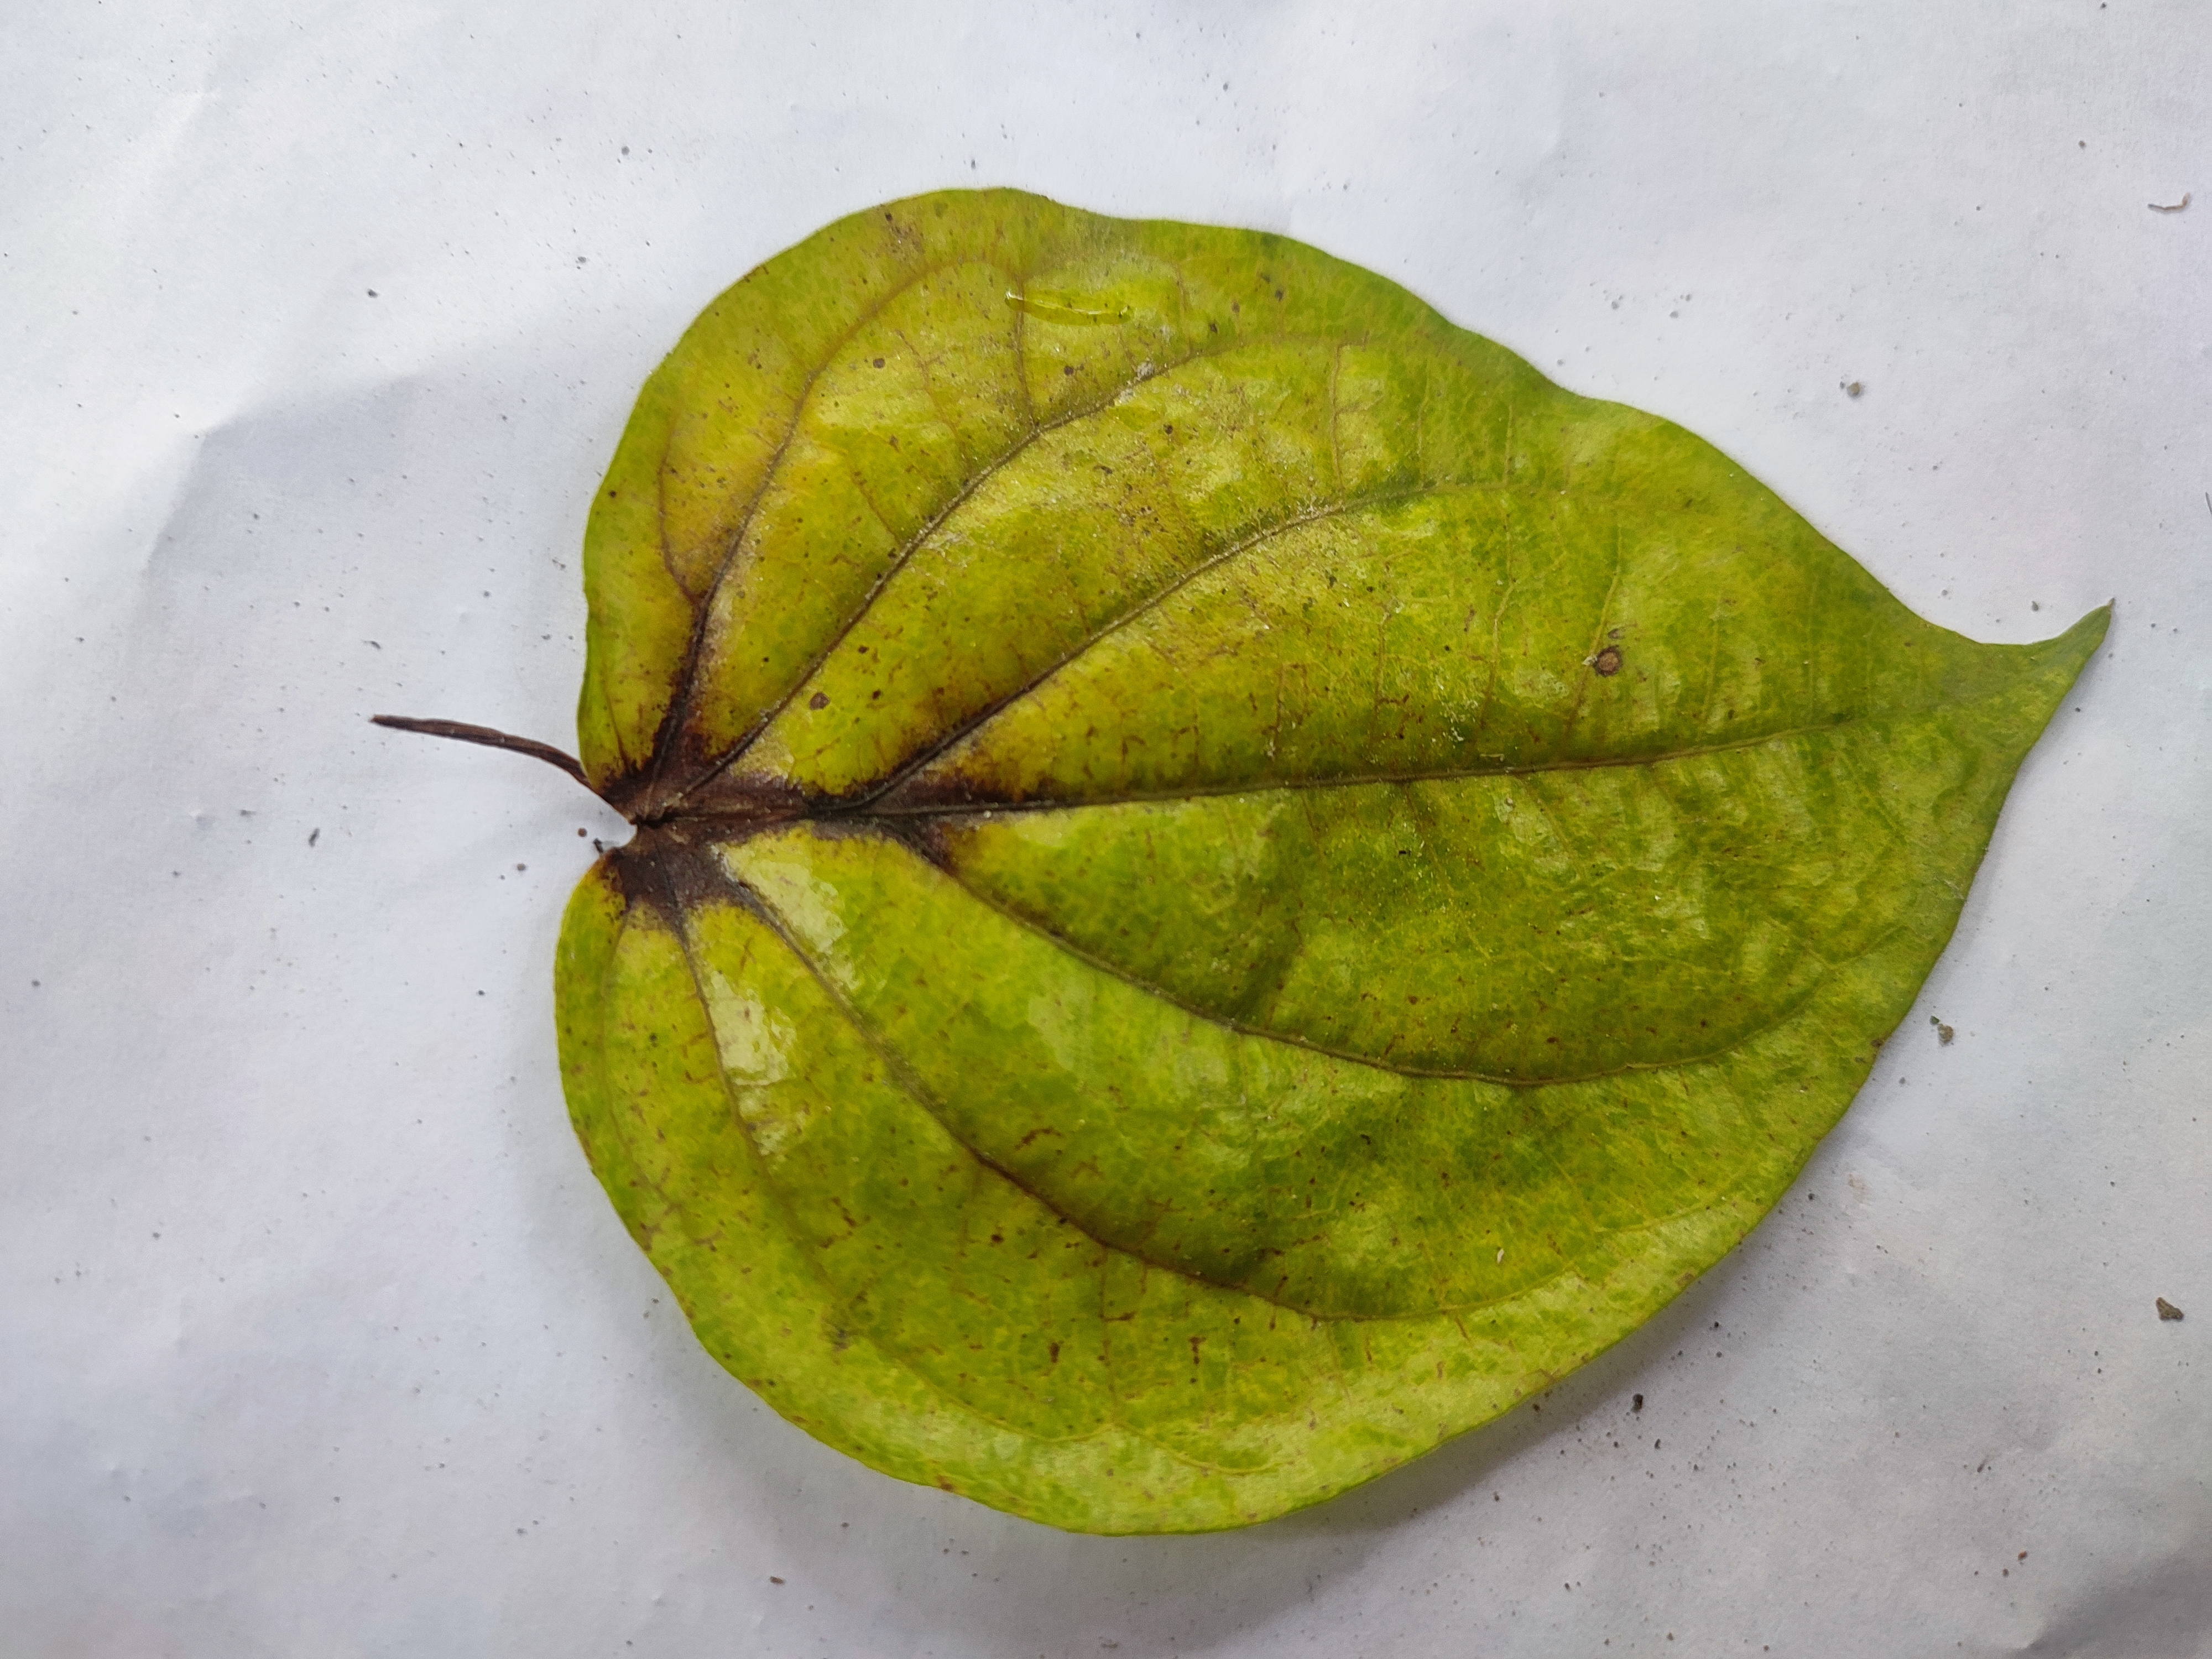
Label: Dried_Leaf